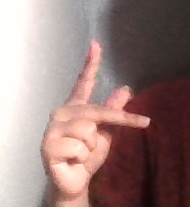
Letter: dha